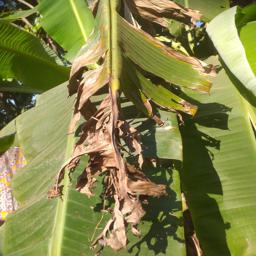
Label: MALBHOG LEAF